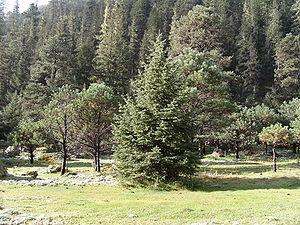
Pinus arizonica var. cooperi est une variété de conifères de la famille des Pinaceae.
Picea chihuahuana est un conifère de la famille des Pinacées. Il est originaire des montagnes du Mexique.